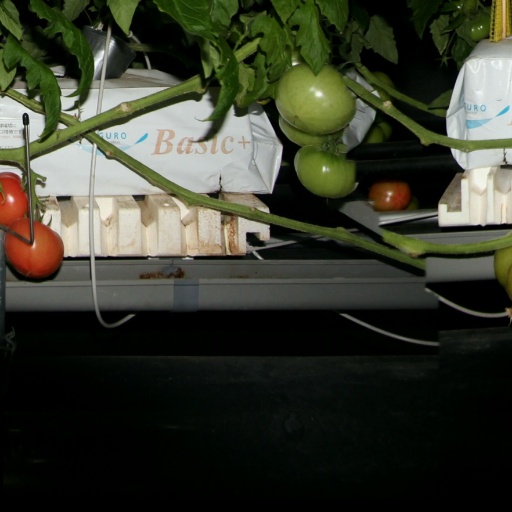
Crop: tomato